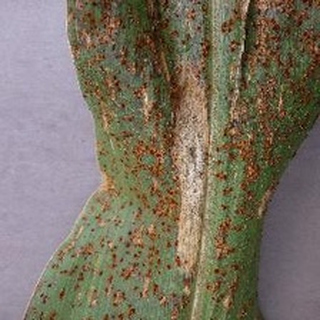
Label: corn_northern_leaf_blight